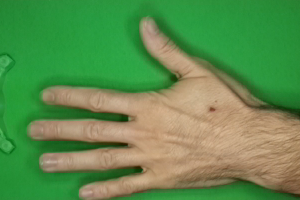
Label: paper